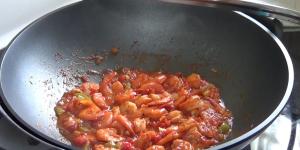
enchilado de calamares